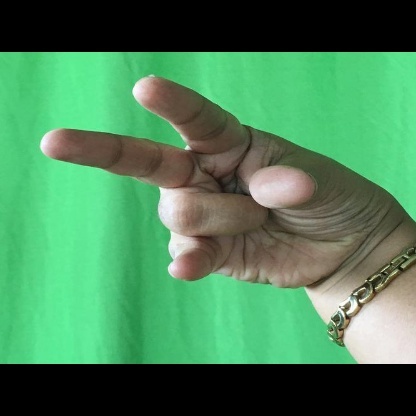
Mudra: Kangulam